The Dark Tower (series)

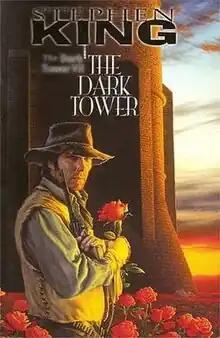
"The Dark Tower" painting by Michael Whelan

The Dark Tower is a series of eight novels, one novella, and a children's book written by American author Stephen King. Incorporating themes from multiple genres, including dark fantasy, science fantasy, horror, and Western, it describes a "gunslinger" and his quest toward a tower, the nature of which is both physical and metaphorical. The series, and its use of the Dark Tower, expands upon Stephen King's multiverse and in doing so, links together many of his other novels.